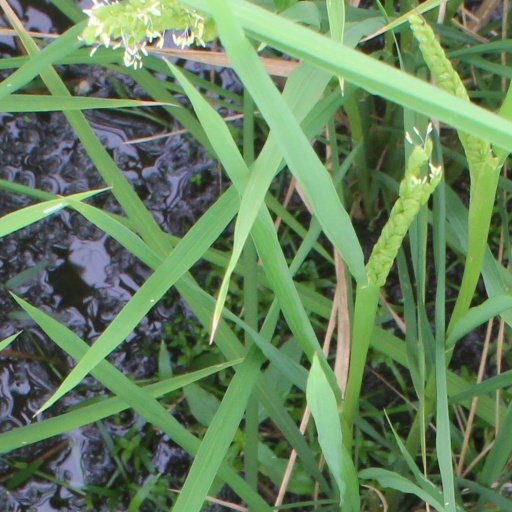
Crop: rice